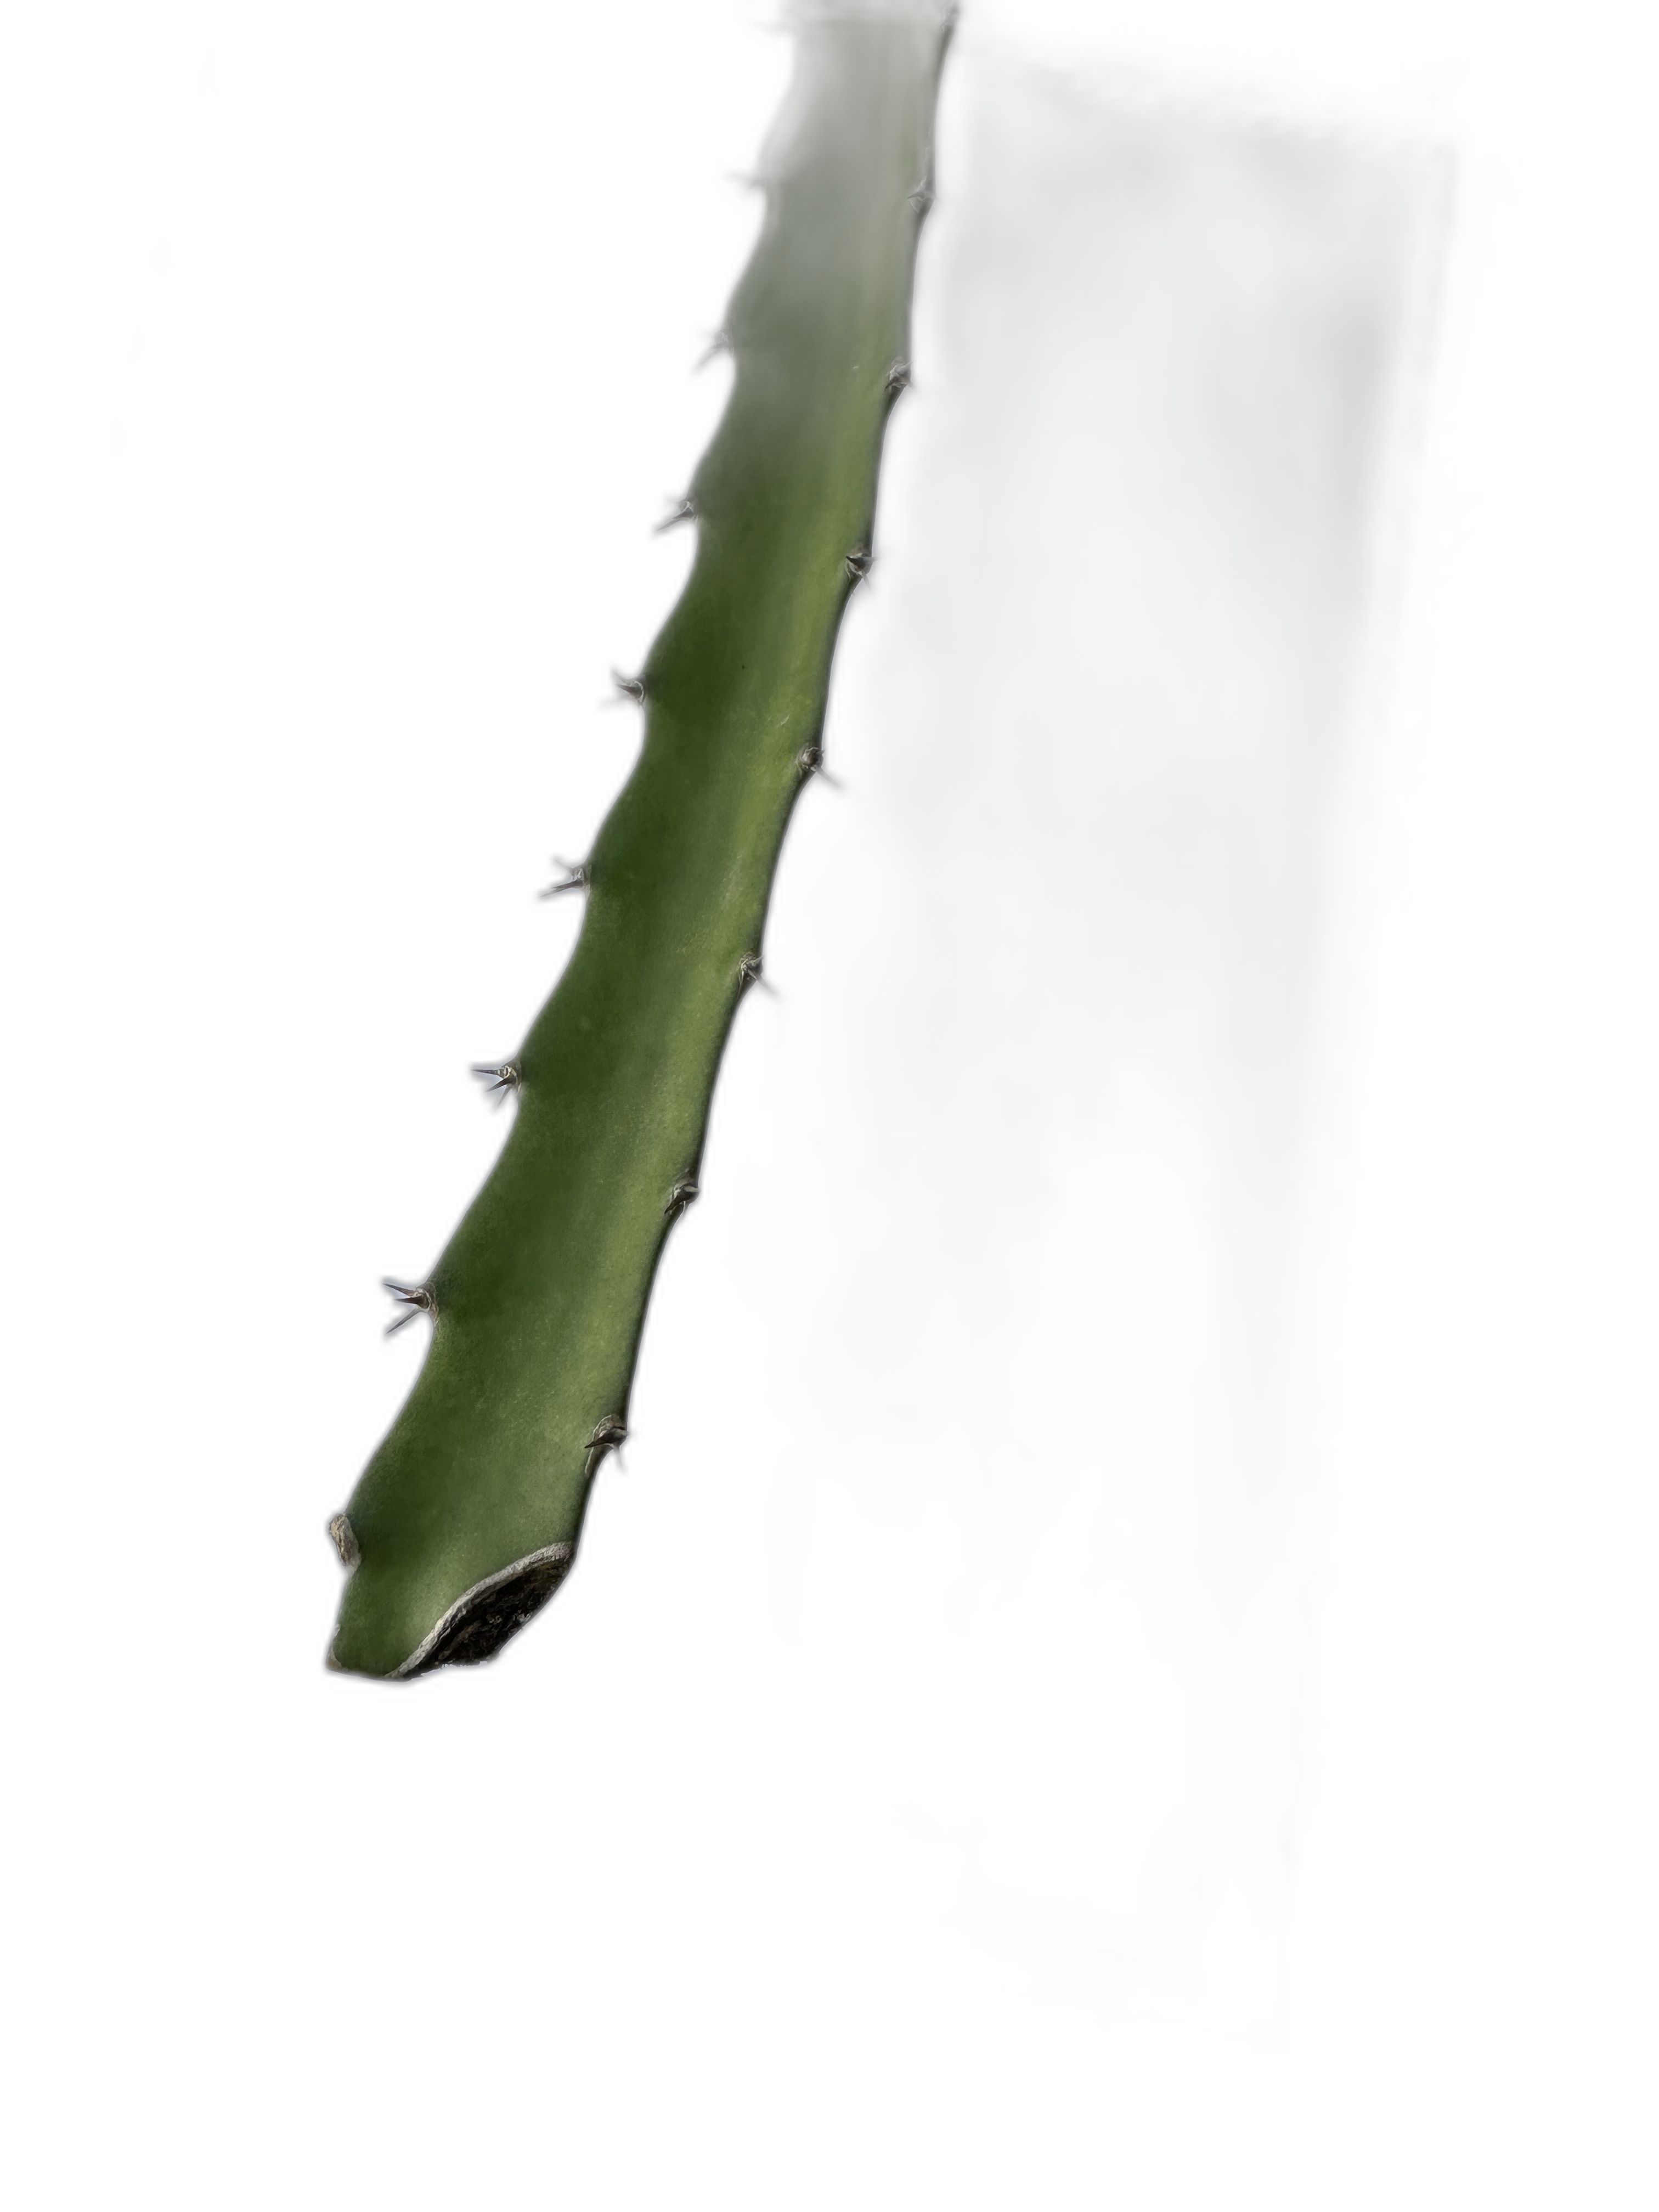
Label: Good leaf